The Grudge 2

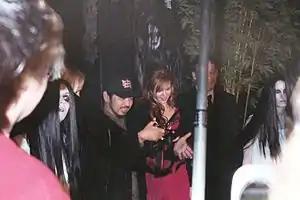
Shimizu and Tamblyn cutting the ribbon at the premiere of "The Grudge 2".

"The Grudge 2" premiered at Knott's Berry Farm in Buena Park, California on October 8, 2006. During the premiere, the theme park was open to the public and featured a "Grudge 2" maze as part of its 2006 Halloween Haunt.